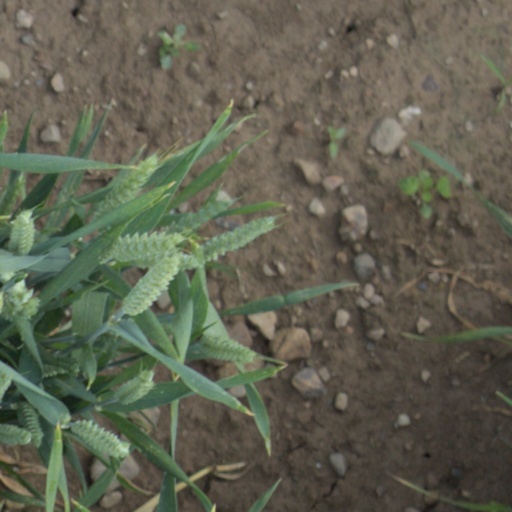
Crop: wheat